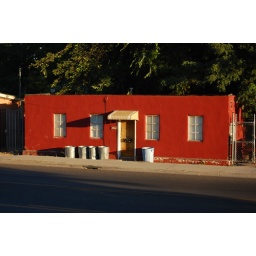
A red house in Boise at sunset.